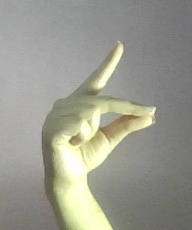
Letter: ta